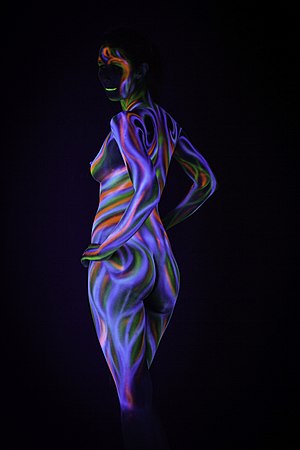
Kropsudsmykning
Bodypaint i flourserende lys
Kropsudsmykning er et samlet udtryk for en ændring af kroppen på en måde, der for brugeren virker som kunst. Dette kan være bemaling af kroppen bodypaint, tatoveringer, piercing, brændemærkning og scarification.